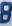
Number: 8